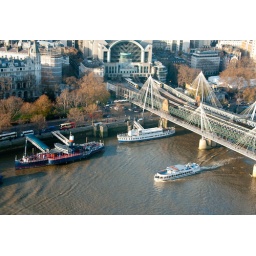
The walking bridge that we crossed to get here. Trains run in the middle section.